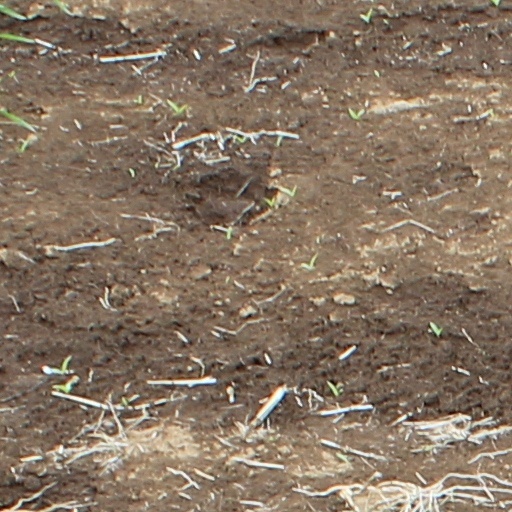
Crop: wheat